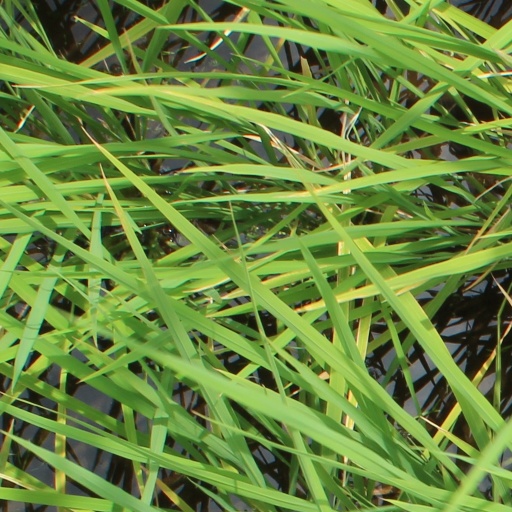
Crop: rice